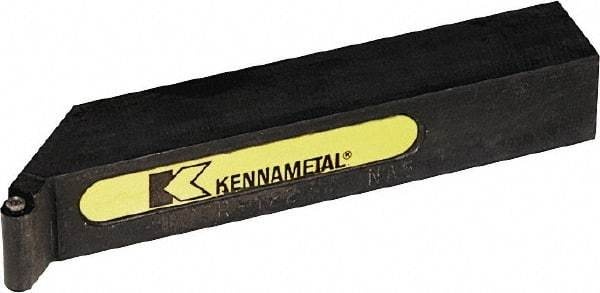
Kennametal - SRGC, Right Hand Cut, 16mm Shank Height x 16mm Shank Width, Neutral Rake Indexable Turning Toolholder - 100mm OAL, RC..10T3M0 Insert Compatibility, Series Screw-On
Brand: Kennametal
Item #: 48418065 Brand: Kennametal Model #: 1097791 Exact Tooling IR#: 04 Product Specifications Hand of Holder Right Hand Toolholder Style SRGC Rake Neutral Rake Angle 0 Series Screw-On Shank Width (mm) 16.00 Shank Width (Decimal Inch) 0.6299 Shank Height (mm) 16.00 Shank Height (Decimal Inch) 0.6299 Overall Length (mm) 100.00 Overall Length (Decimal Inch) 3.9370 Insert Compatibility RC..10T3M0 Multi-Use Tool No Insert Holding Method Screw Toolholder Material Steel
Category: Business & Industrial > Mining & Quarrying > Mining & Quarrying Machinery > Crushers > Jaw Crushers